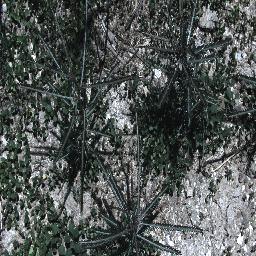
Label: parkinsonia